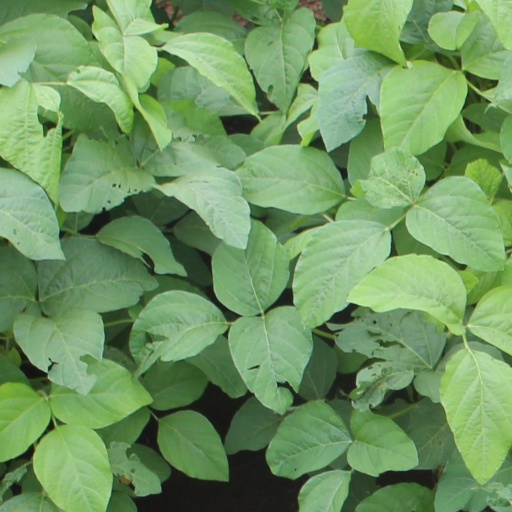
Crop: soybean